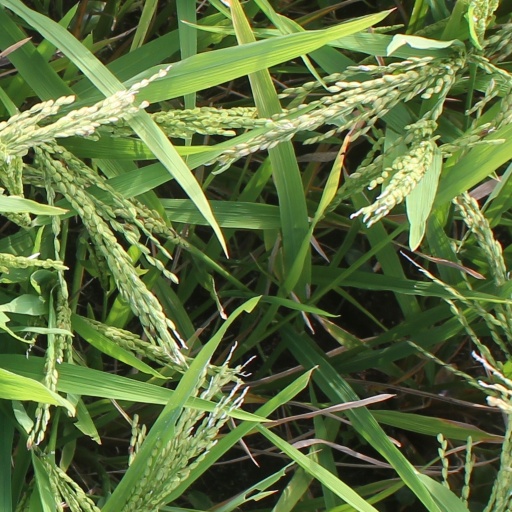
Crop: rice